83rd Guards Rifle Division

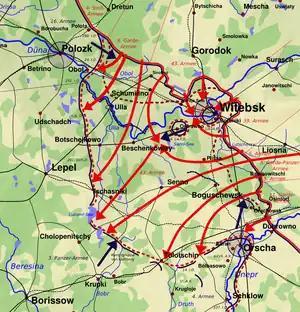
Map of the Vitebsk–Orsha Offensive, June 23–28, 1944. Note position of 11th Guards Army northeast of Orsha.

In April, as part of the preparations for the summer offensive, the 11th Guards Army was removed to the Reserve of the Supreme High Command before being reassigned to the new 3rd Belorussian Front in May. On June 3 Sen. Sgt. Nikifor Samsonovich Afanasyev was made a Hero of the Soviet Union. He had volunteered as a sniper in May 1942 while serving in the 136th Rifle Regiment of the 97th Rifle Division, based on his experience as a hunter and herder in Siberia. Before being wounded and hospitalized on February 23, 1943 he had been officially credited with 202 kills. After returning to the now-250th Guards Rifle Regiment he personally trained 17 snipers, some of whom also ran up high scores. During an action in April 1944 he destroyed four German firing points in hand-to-hand combat, killing seven and capturing six men before being again severely wounded. He was unable to return to the front but continued training snipers in the Far East. In 1950 he had his Gold Star revoked for embezzlement of collective farm funds but it was restored in 1970 after he redeemed himself with many years of work as a herd keeper. He retired to Ulan-Ude and died in 1980.